2010 Coca-Cola 600

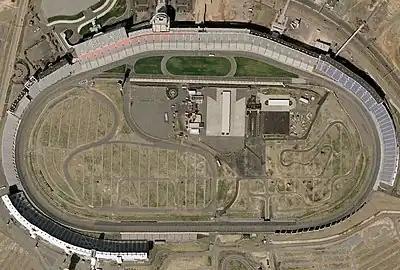
Charlotte Motor Speedway, where the race was held.

Charlotte Motor Speedway is one of ten intermediate tracks to hold NASCAR races; the others are Atlanta Motor Speedway, Kansas Speedway, Chicagoland Speedway, Darlington Raceway, Homestead-Miami Speedway, New Hampshire Motor Speedway, Kentucky Speedway, Las Vegas Motor Speedway, and Texas Motor Speedway. The standard track at Lowe's Motor Speedway is a four-turn, -long, quad-oval track. The track's turns are banked at twenty-four degrees; both the front stretch (the location of the finish line) and the back stretch (opposite the front) have a five-degree banking.